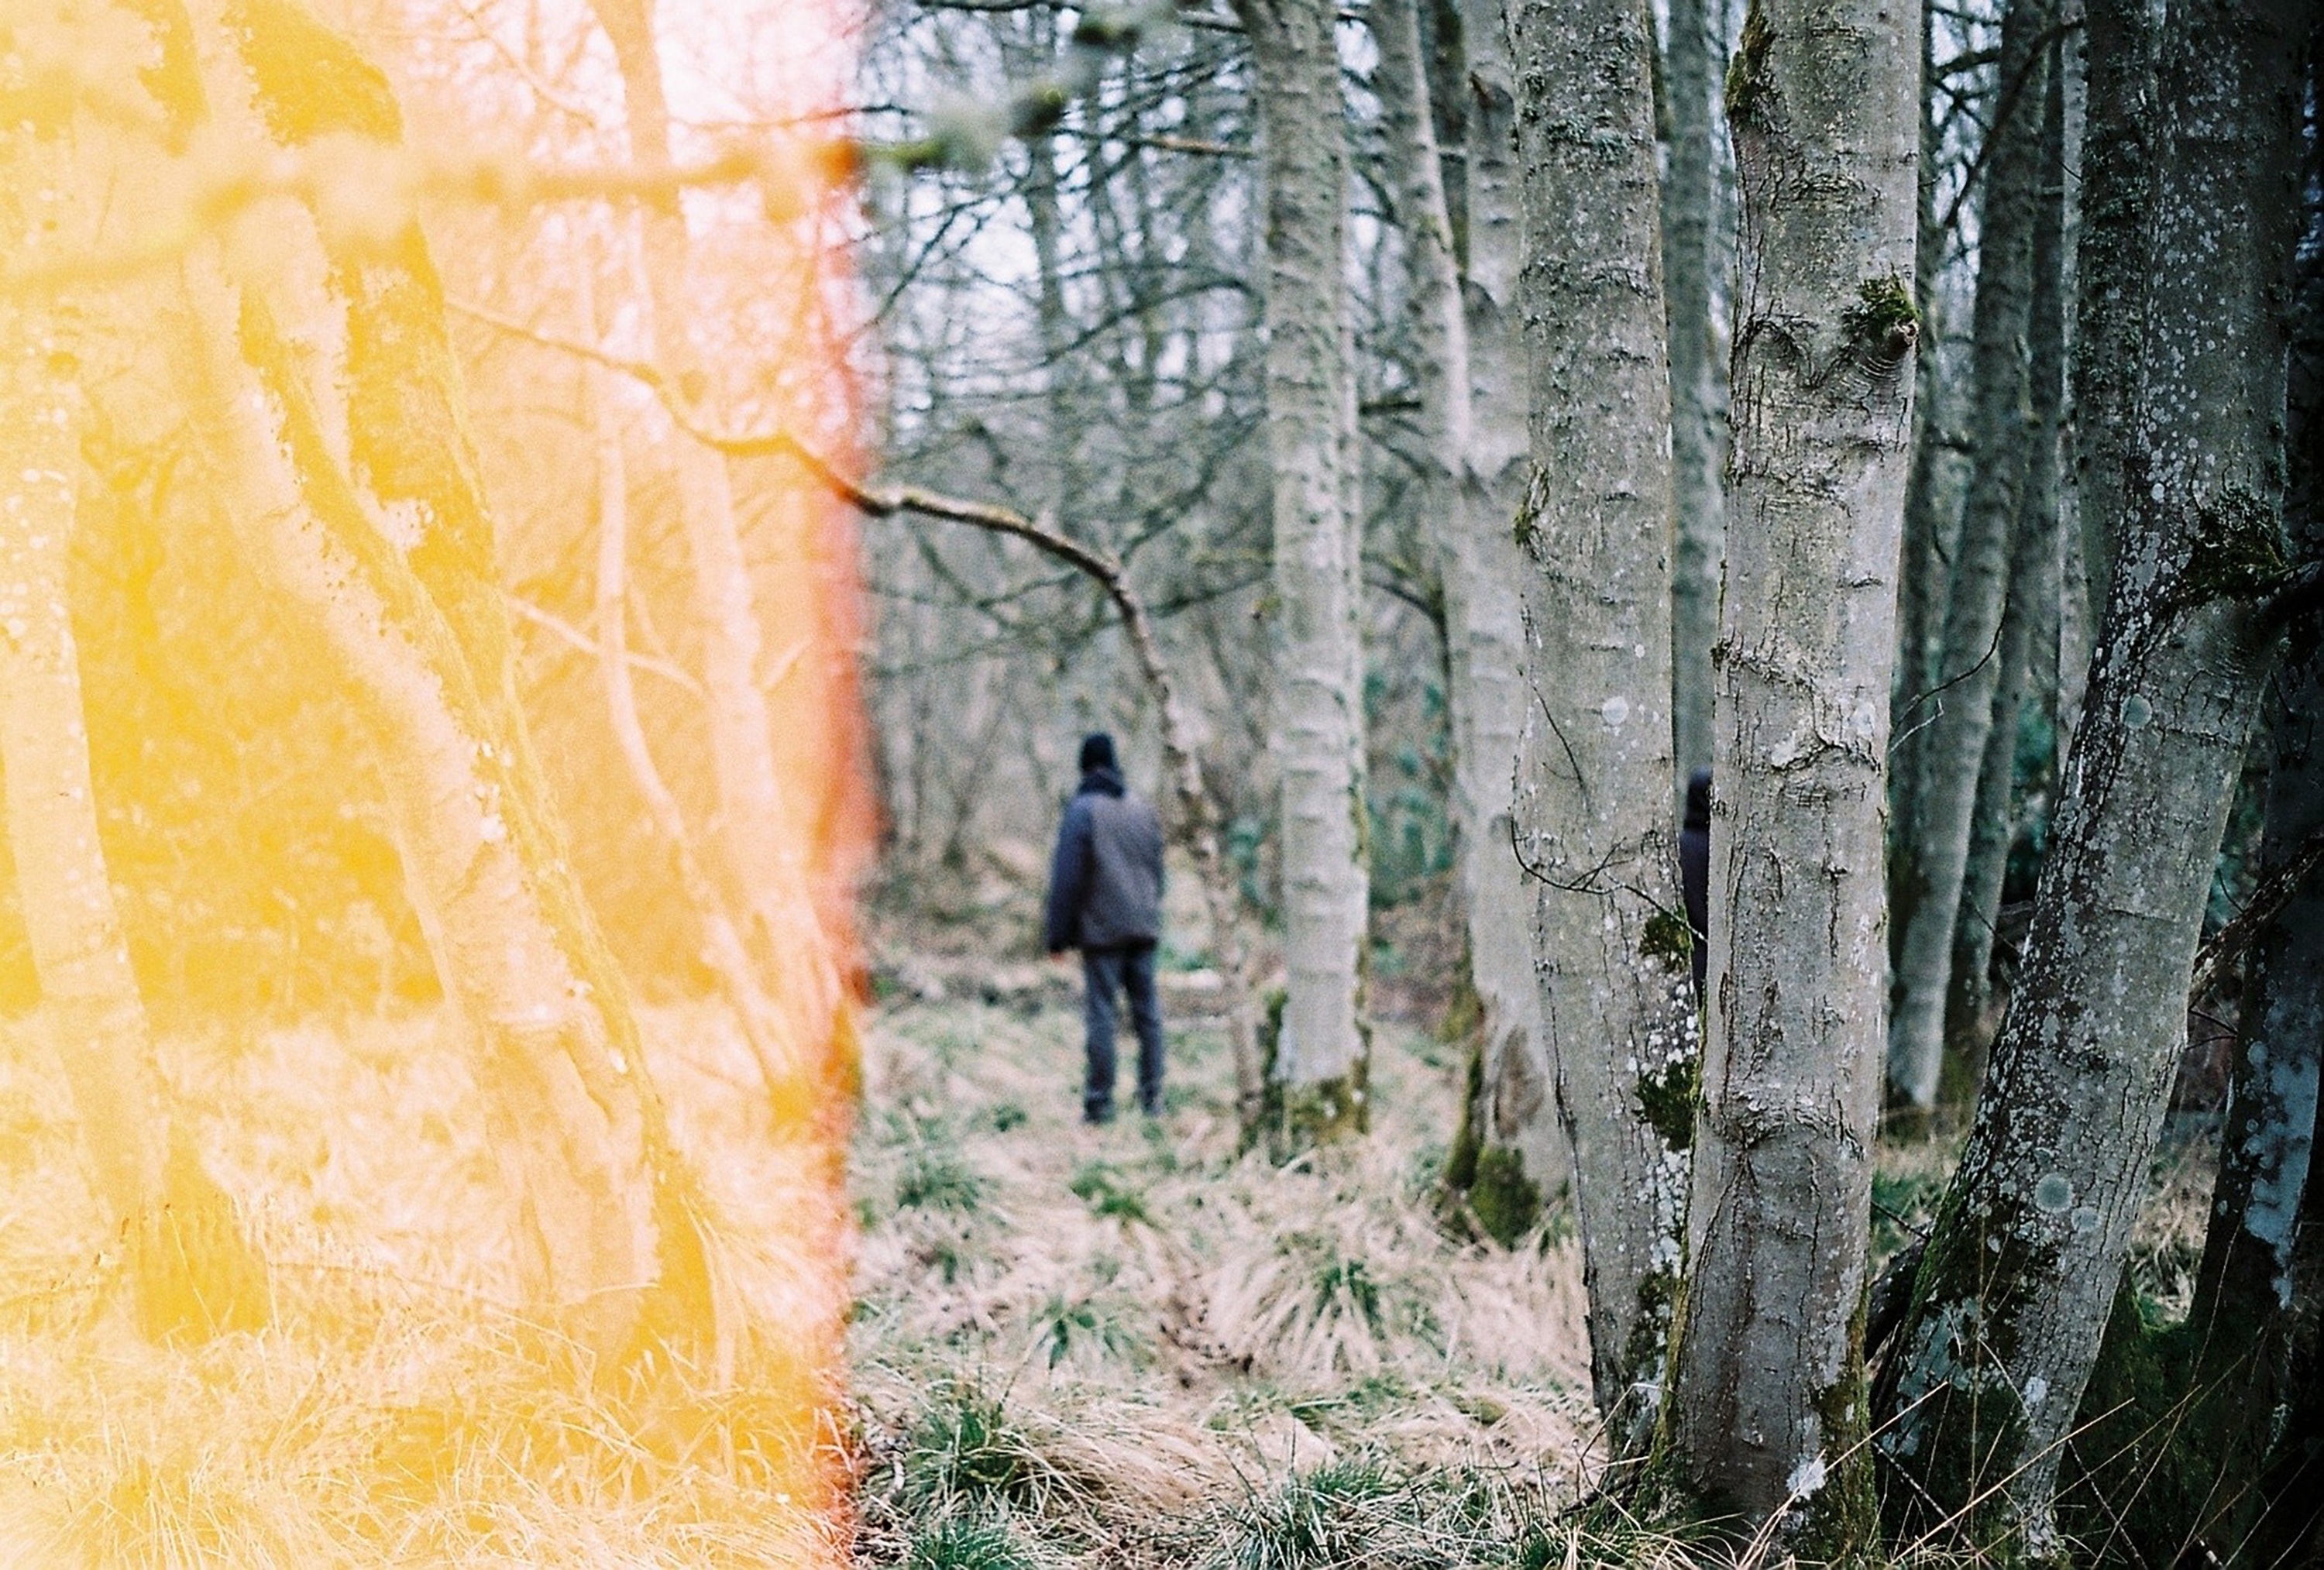
tree, nature, forest, plant, sunlight, leaf, birch, autumn, season, woodland, woody plant